Maison du chemin de Paradis

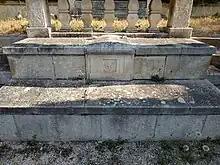
The carditaphe of Charles Maurras in the center. Two verses of Frédéric Mistral from "Mirèio" (1859) are written in Provençal : « The sea, beautiful turbulent plain, - Of paradise is the avenue ».

In accordance with Maurras' last wishes, his heart is separated from his body and buried in the garden of Martigues while his remains join his grave in Roquevaire. The heart is placed in a carditaphe arranged below the "mur des Fastes", on the left in the garden of Martigues. During the final ceremony in the garden, the priest of Ferrières blesses the heart deposited, then Victor Rolland pays homage to the Martégal on behalf of the guild of fishermen of Martigues.